Jane Austen's family and ancestry

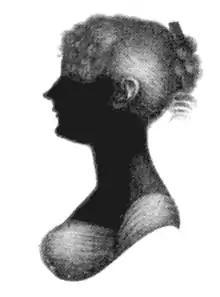
Silhouette of Cassandra Austen, Jane's sister and closest friend

Jane Austen's parents, George (1731–1805), an Anglican rector, and his wife Cassandra (1739–1827), were members of the landed gentry. George was descended from wool manufacturers who had risen to the lower ranks of the gentry, and Cassandra was a member of the Leigh family of Adlestrop and Longborough, with connections to the Barons Leighs of Stoneleigh Abbey in Stoneleigh, Warwickshire. They married on 26 April 1764 at Walcot Church in Bath. From 1765 to 1801 (for much of Jane's life), George was a rector of Anglican parishes in Steventon, Hampshire and a nearby village. Irene Collins estimates that when George Austen took up his duties as rector in 1764, Steventon comprised no more than about thirty families. From 1773 to 1796, he supplemented his income by farming and teaching three or four boys at a time (who boarded at his home).